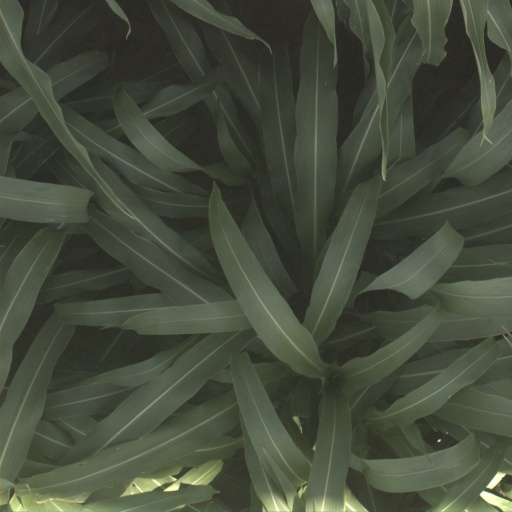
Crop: sorghum